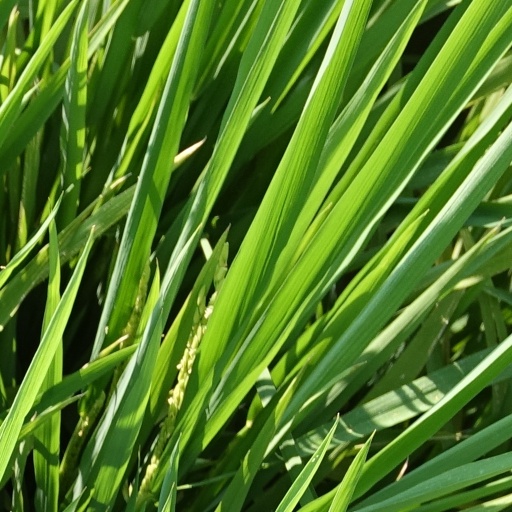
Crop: rice